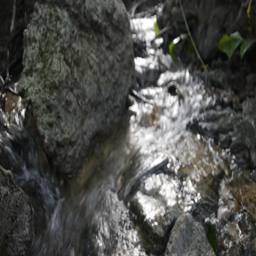
close up of a small waterfall in forest